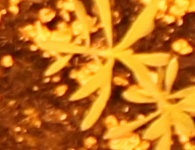
Label: Kochia